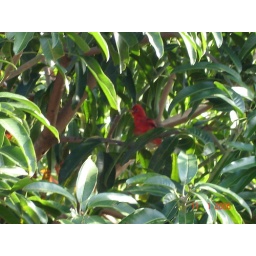
A red bird in my garden...